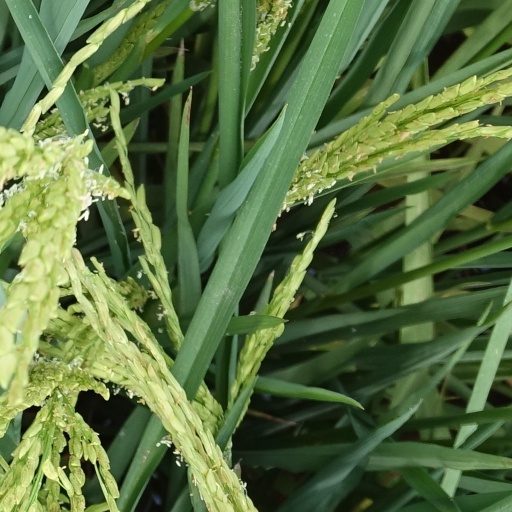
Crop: rice